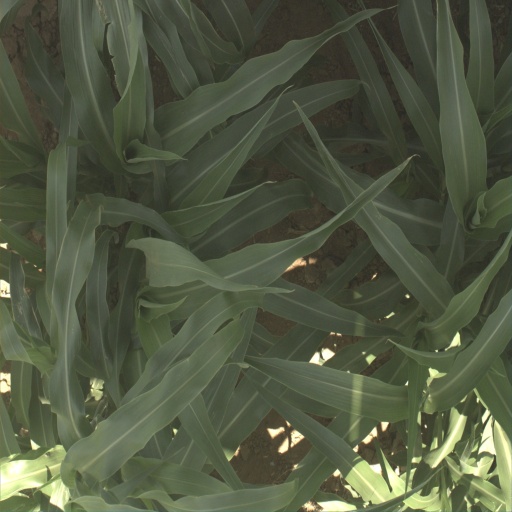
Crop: sorghum